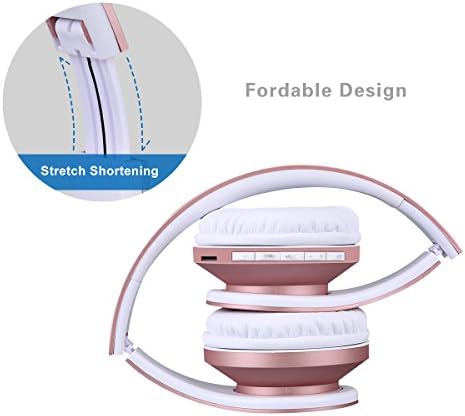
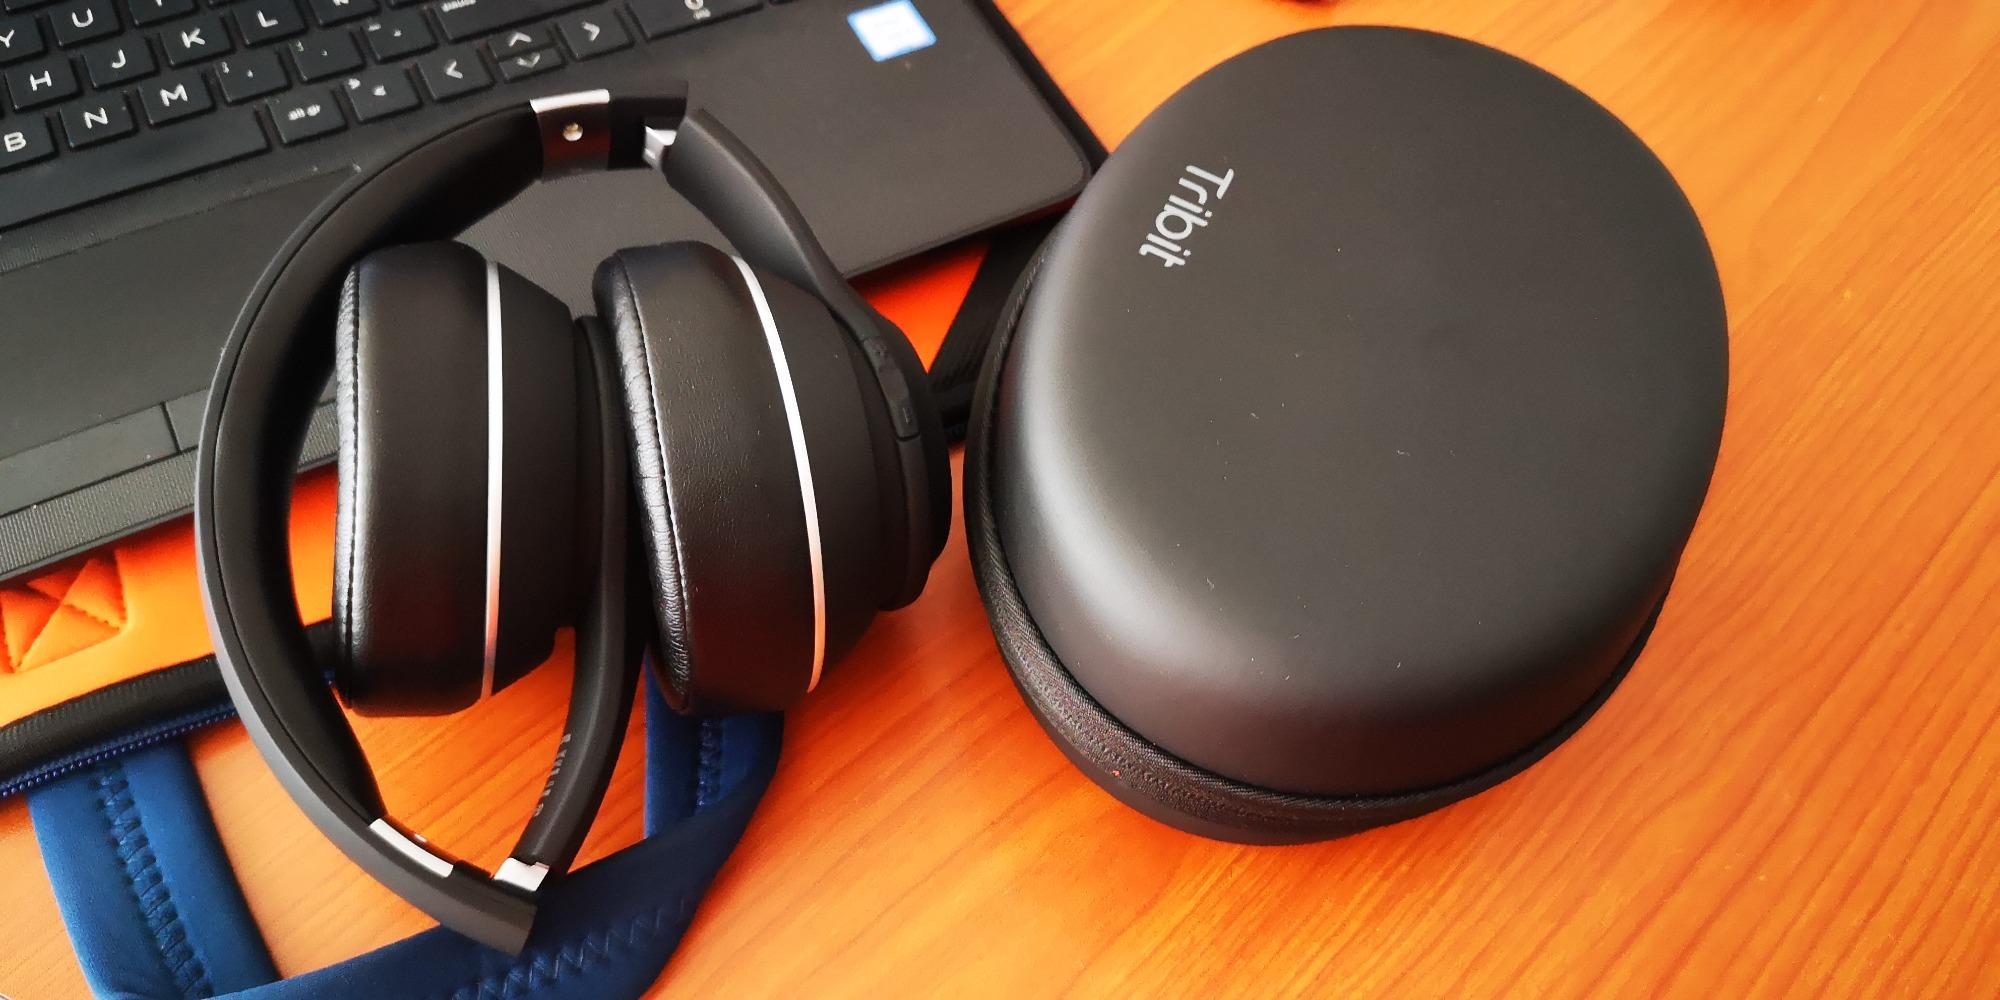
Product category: headphones
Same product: no